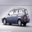
Label: automobile